Safa Khulusi

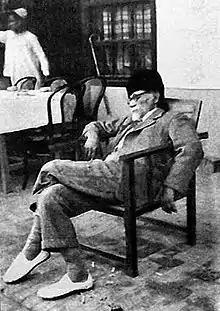
Jamil Sidqi al-Zahawi devoted his energy to versifying the quest for gender equality in Iraqi society

Following the lead of the 19th-century Arab scholar Ahmad Faris Shidyaq, Khulusi wrote a book which attempted to prove that William Shakespeare was an Arab, the original form of his name being "Shaykh Zubayr". Academic Eric Ormsby summarizes Khulusi's claims as follows,